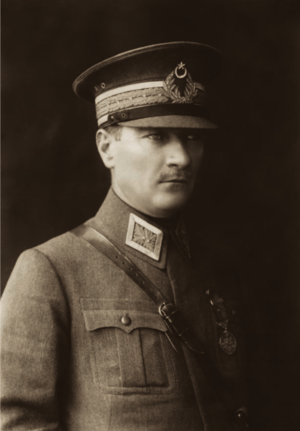
Le kémalisme, également connu sous le nom d'atatürkisme ou « Les Six Flèches », est l'idéologie fondatrice de la République de Turquie. Le kémalisme, comme il fut défini par Mustafa Kemal Atatürk, consista au balaiement politique, social, culturel et religieux de réformes visant à séparer le nouvel État turc de son prédécesseur ottoman afin d'occidentaliser le mode de vie, incluant l’établissement de la démocratie, de la laïcité, de l'éducation libre et gratuite ainsi que du développement des sciences. Plusieurs de ces réformes furent introduites en Turquie pendant la présidence d'Atatürk.